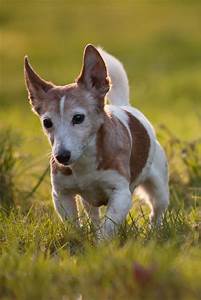
Label: cane